Stephen Turner House

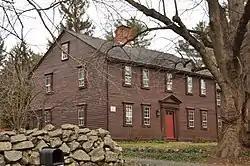

The Stephen Turner House is a historic house at 187 Seekonk St. in Norfolk, Massachusetts. The -story house was built sometime after the 1712 purchase of the land by Stephen Turner. His son Ichabod, an American Revolutionary War veteran, sold the house in 1792. The ell was added in 1812, and may be a separately-built structure of earlier construction. The house may also include beams from a 17th-century fortified house.